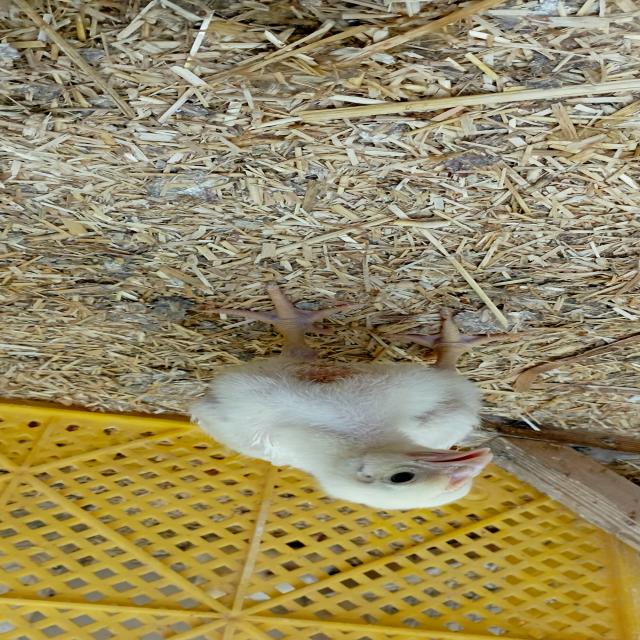
Weight: 373 g